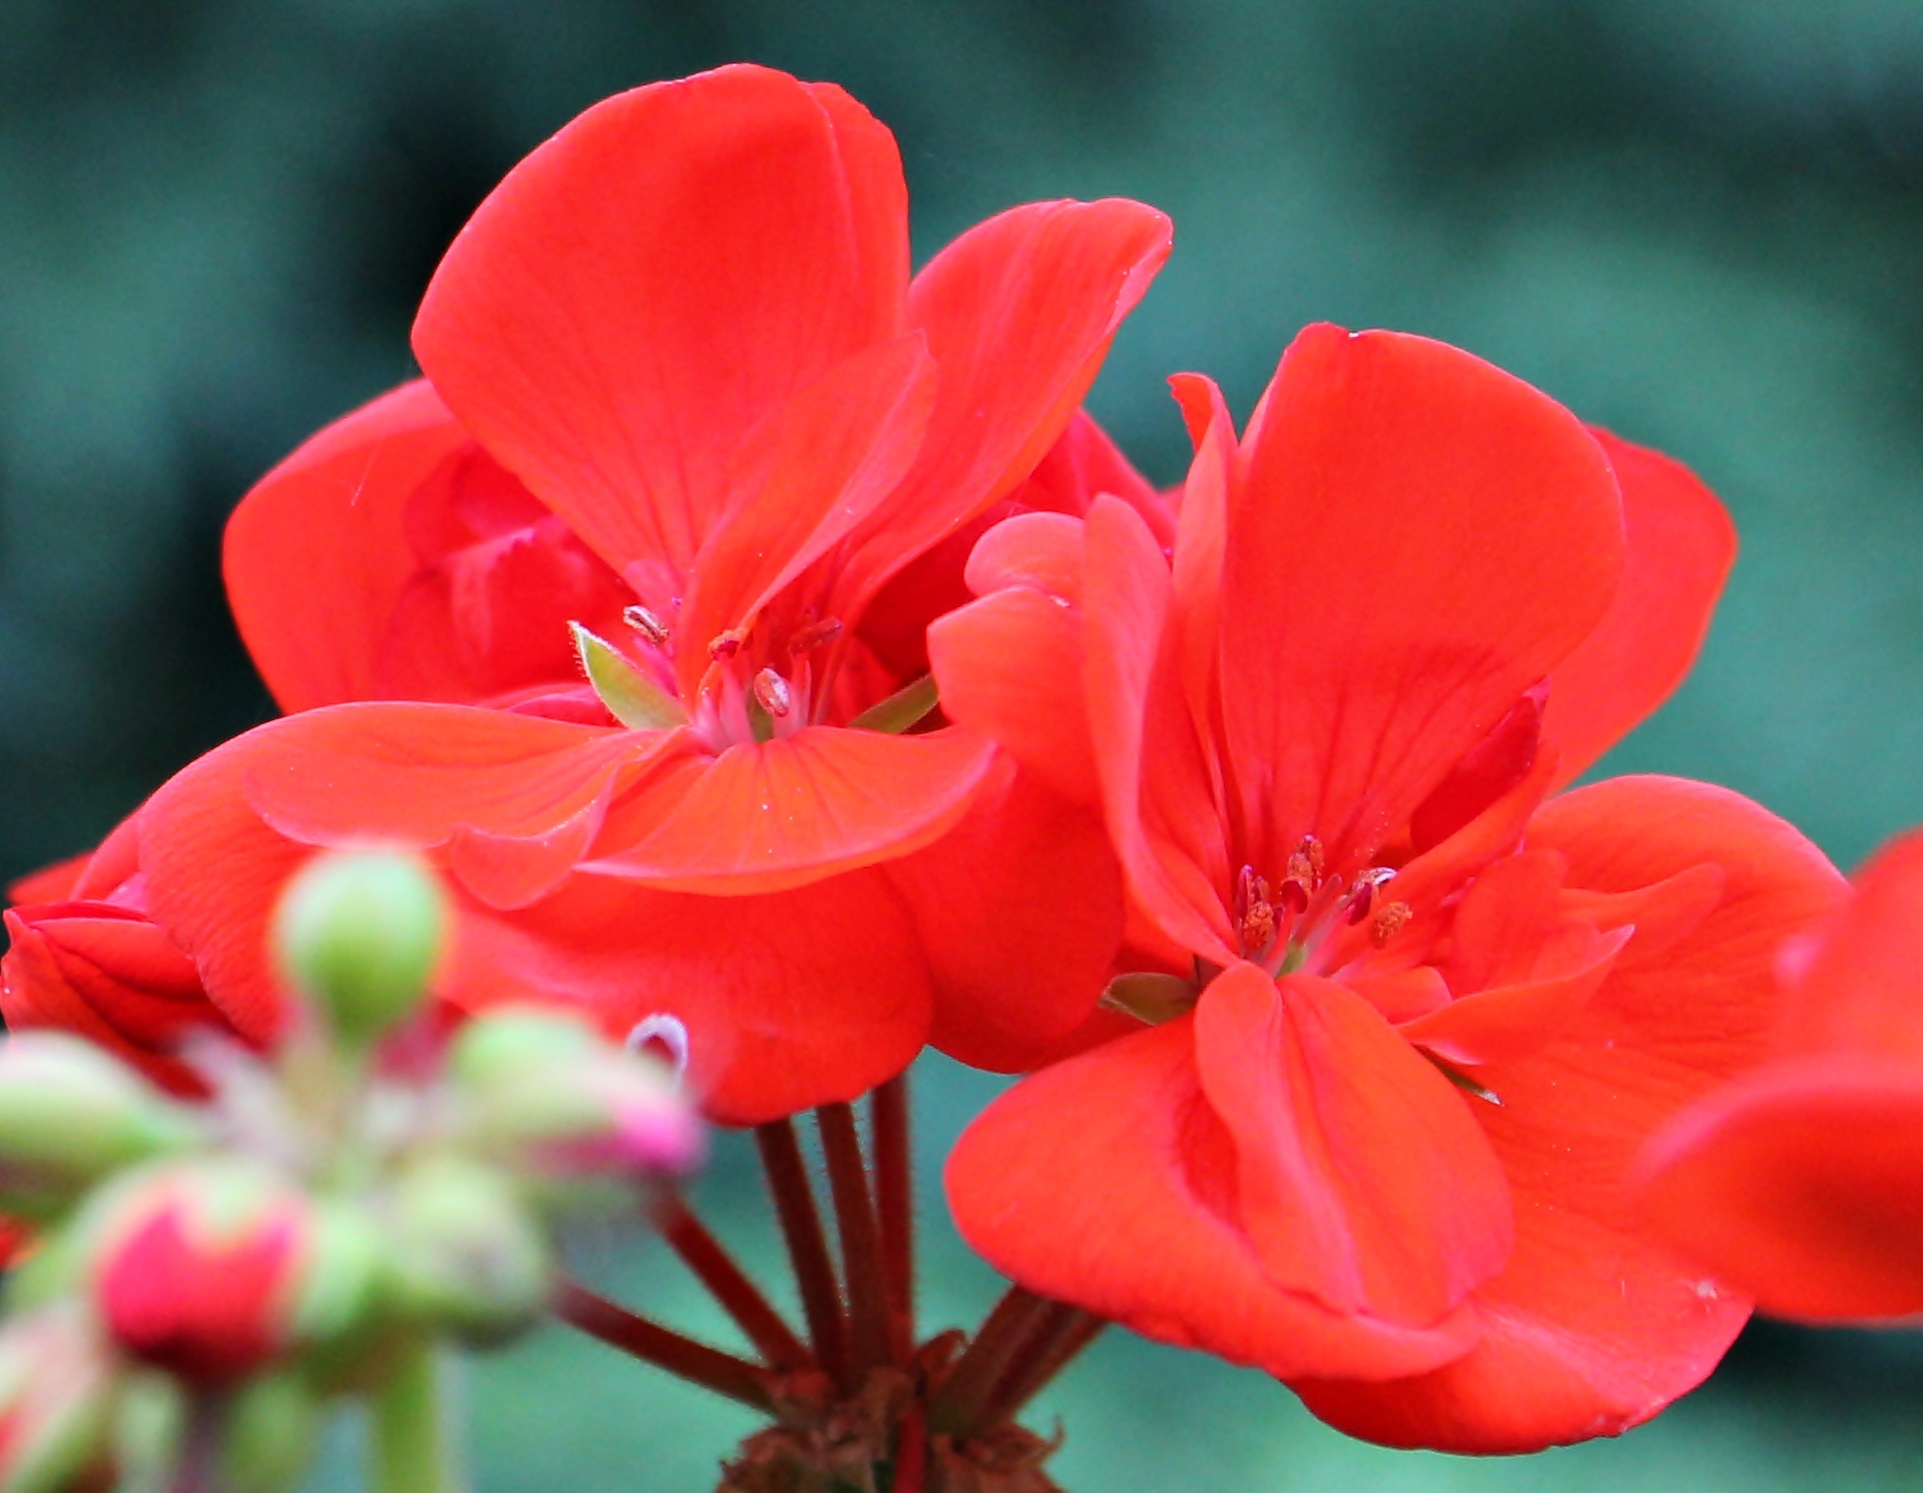
nature, blossom, plant, flower, petal, bloom, red, botany, garden, flora, close up, geranium, petals, shrub, floristry, macro photography, ornamental plant, flowering plant, balcony plant, ornamental flower, storchschnabel greenhouse, bedding plant, annual plant, land plant, geraniales